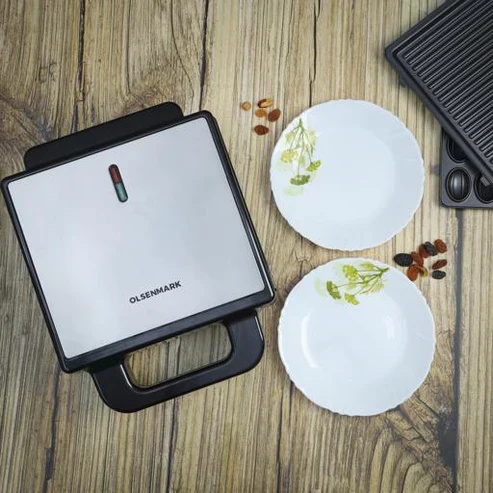
3-in-1 Snack Maker
Features: Versatile Sandwich Maker 🍴 Perfect for grilling, toasting, and making delicious sandwiches A quick and easy solution for your breakfast or snack cravings Efficient Heating System ⚡ Heats evenly for consistent results Quick heating to save you time Compact and Stylish Design ✨ Sleek design fits perfectly in modern kitchens Lightweight and portable for easy storage Safety Features ✅ Heat-resistant exterior for safe handling Automatic temperature control prevents overheating User-Friendly Operation 🌀 Simple on/off function for hassle-free use Indicator lights to signal when the maker is ready to cook
Brand: Dubai kartel
Category: Home & Garden > Kitchen & Dining > Kitchen Appliances > Toasters & Grills > Sandwich Makers